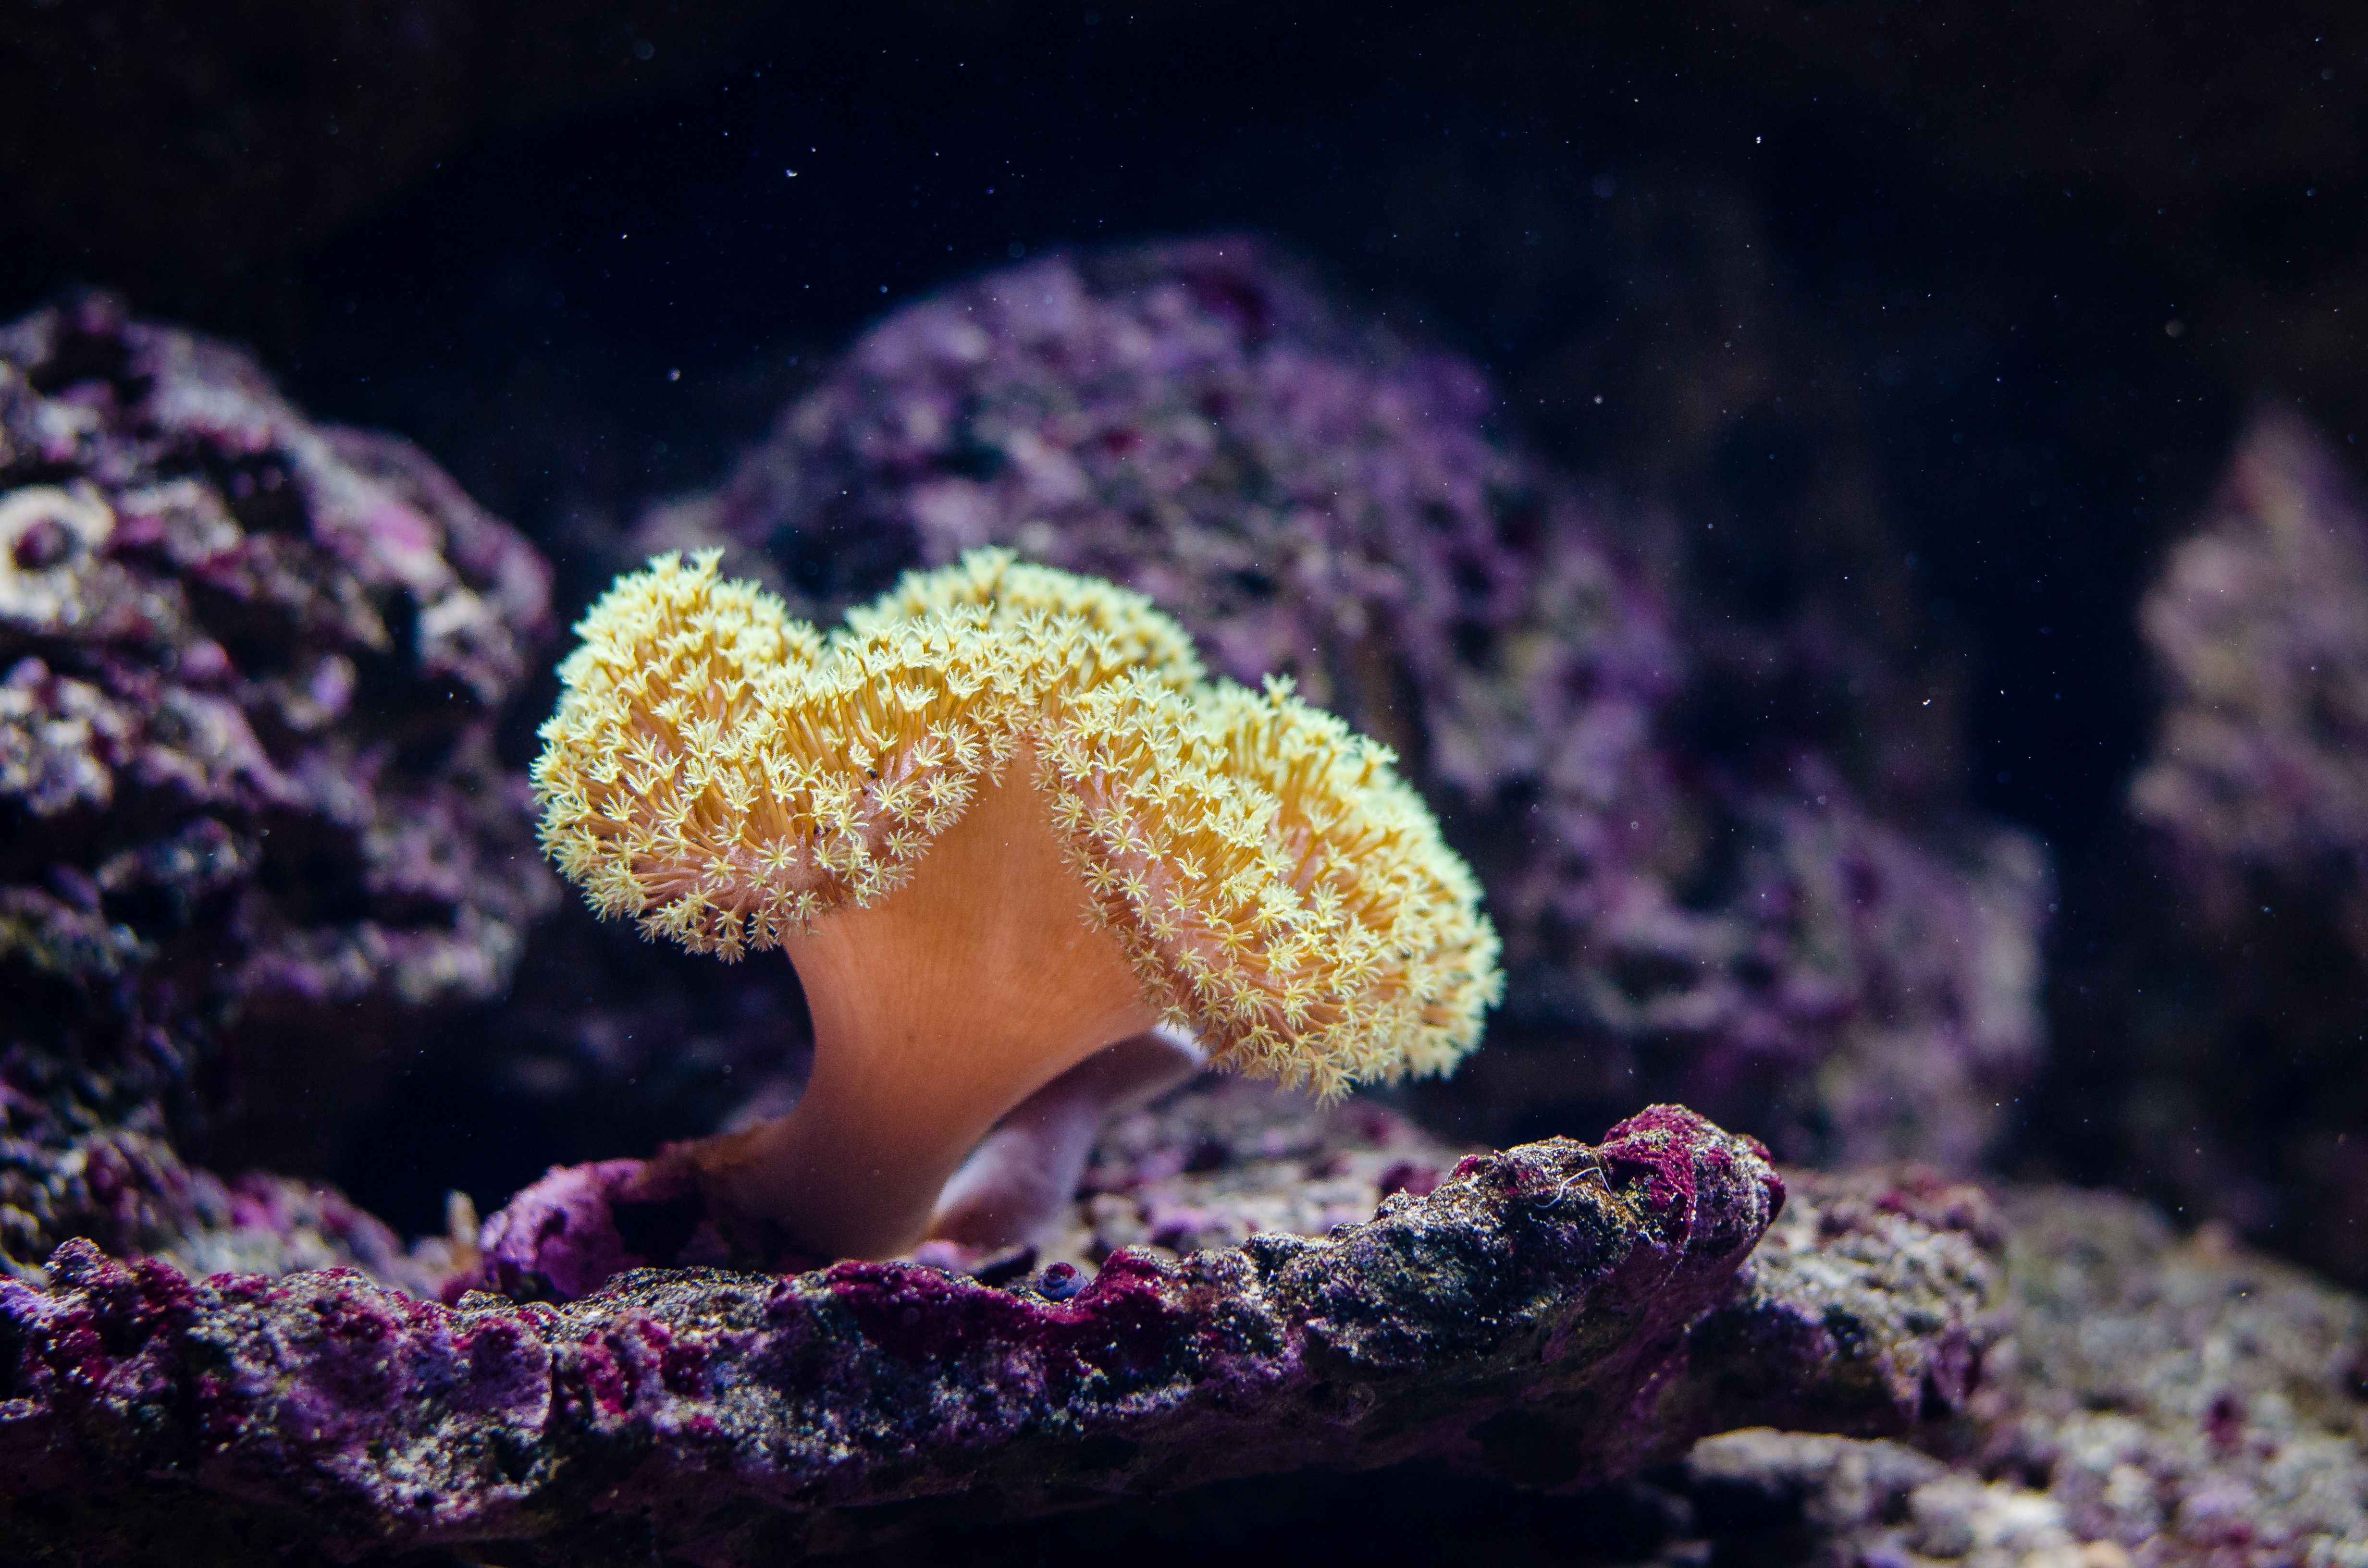
sea, ocean, underwater, macro, biology, colorful, fauna, coral, coral reef, invertebrate, reef, close up, background, animals, wallpaper, macro photography, organism, corals, marine animal, great barrier reef, exoskeleton, cnidarians, marine biology, marine invertebrates, colonies superorganisms, polyp